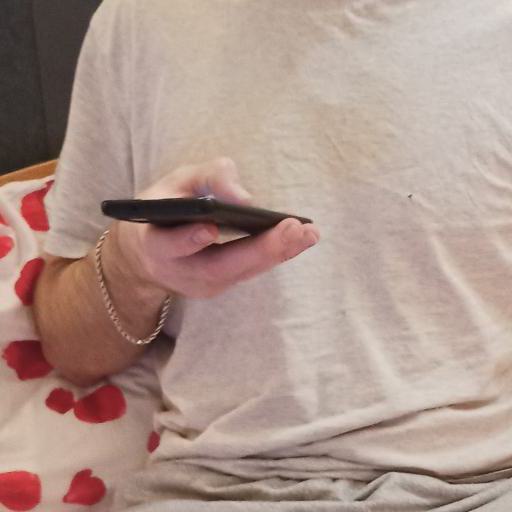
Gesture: no_gesture